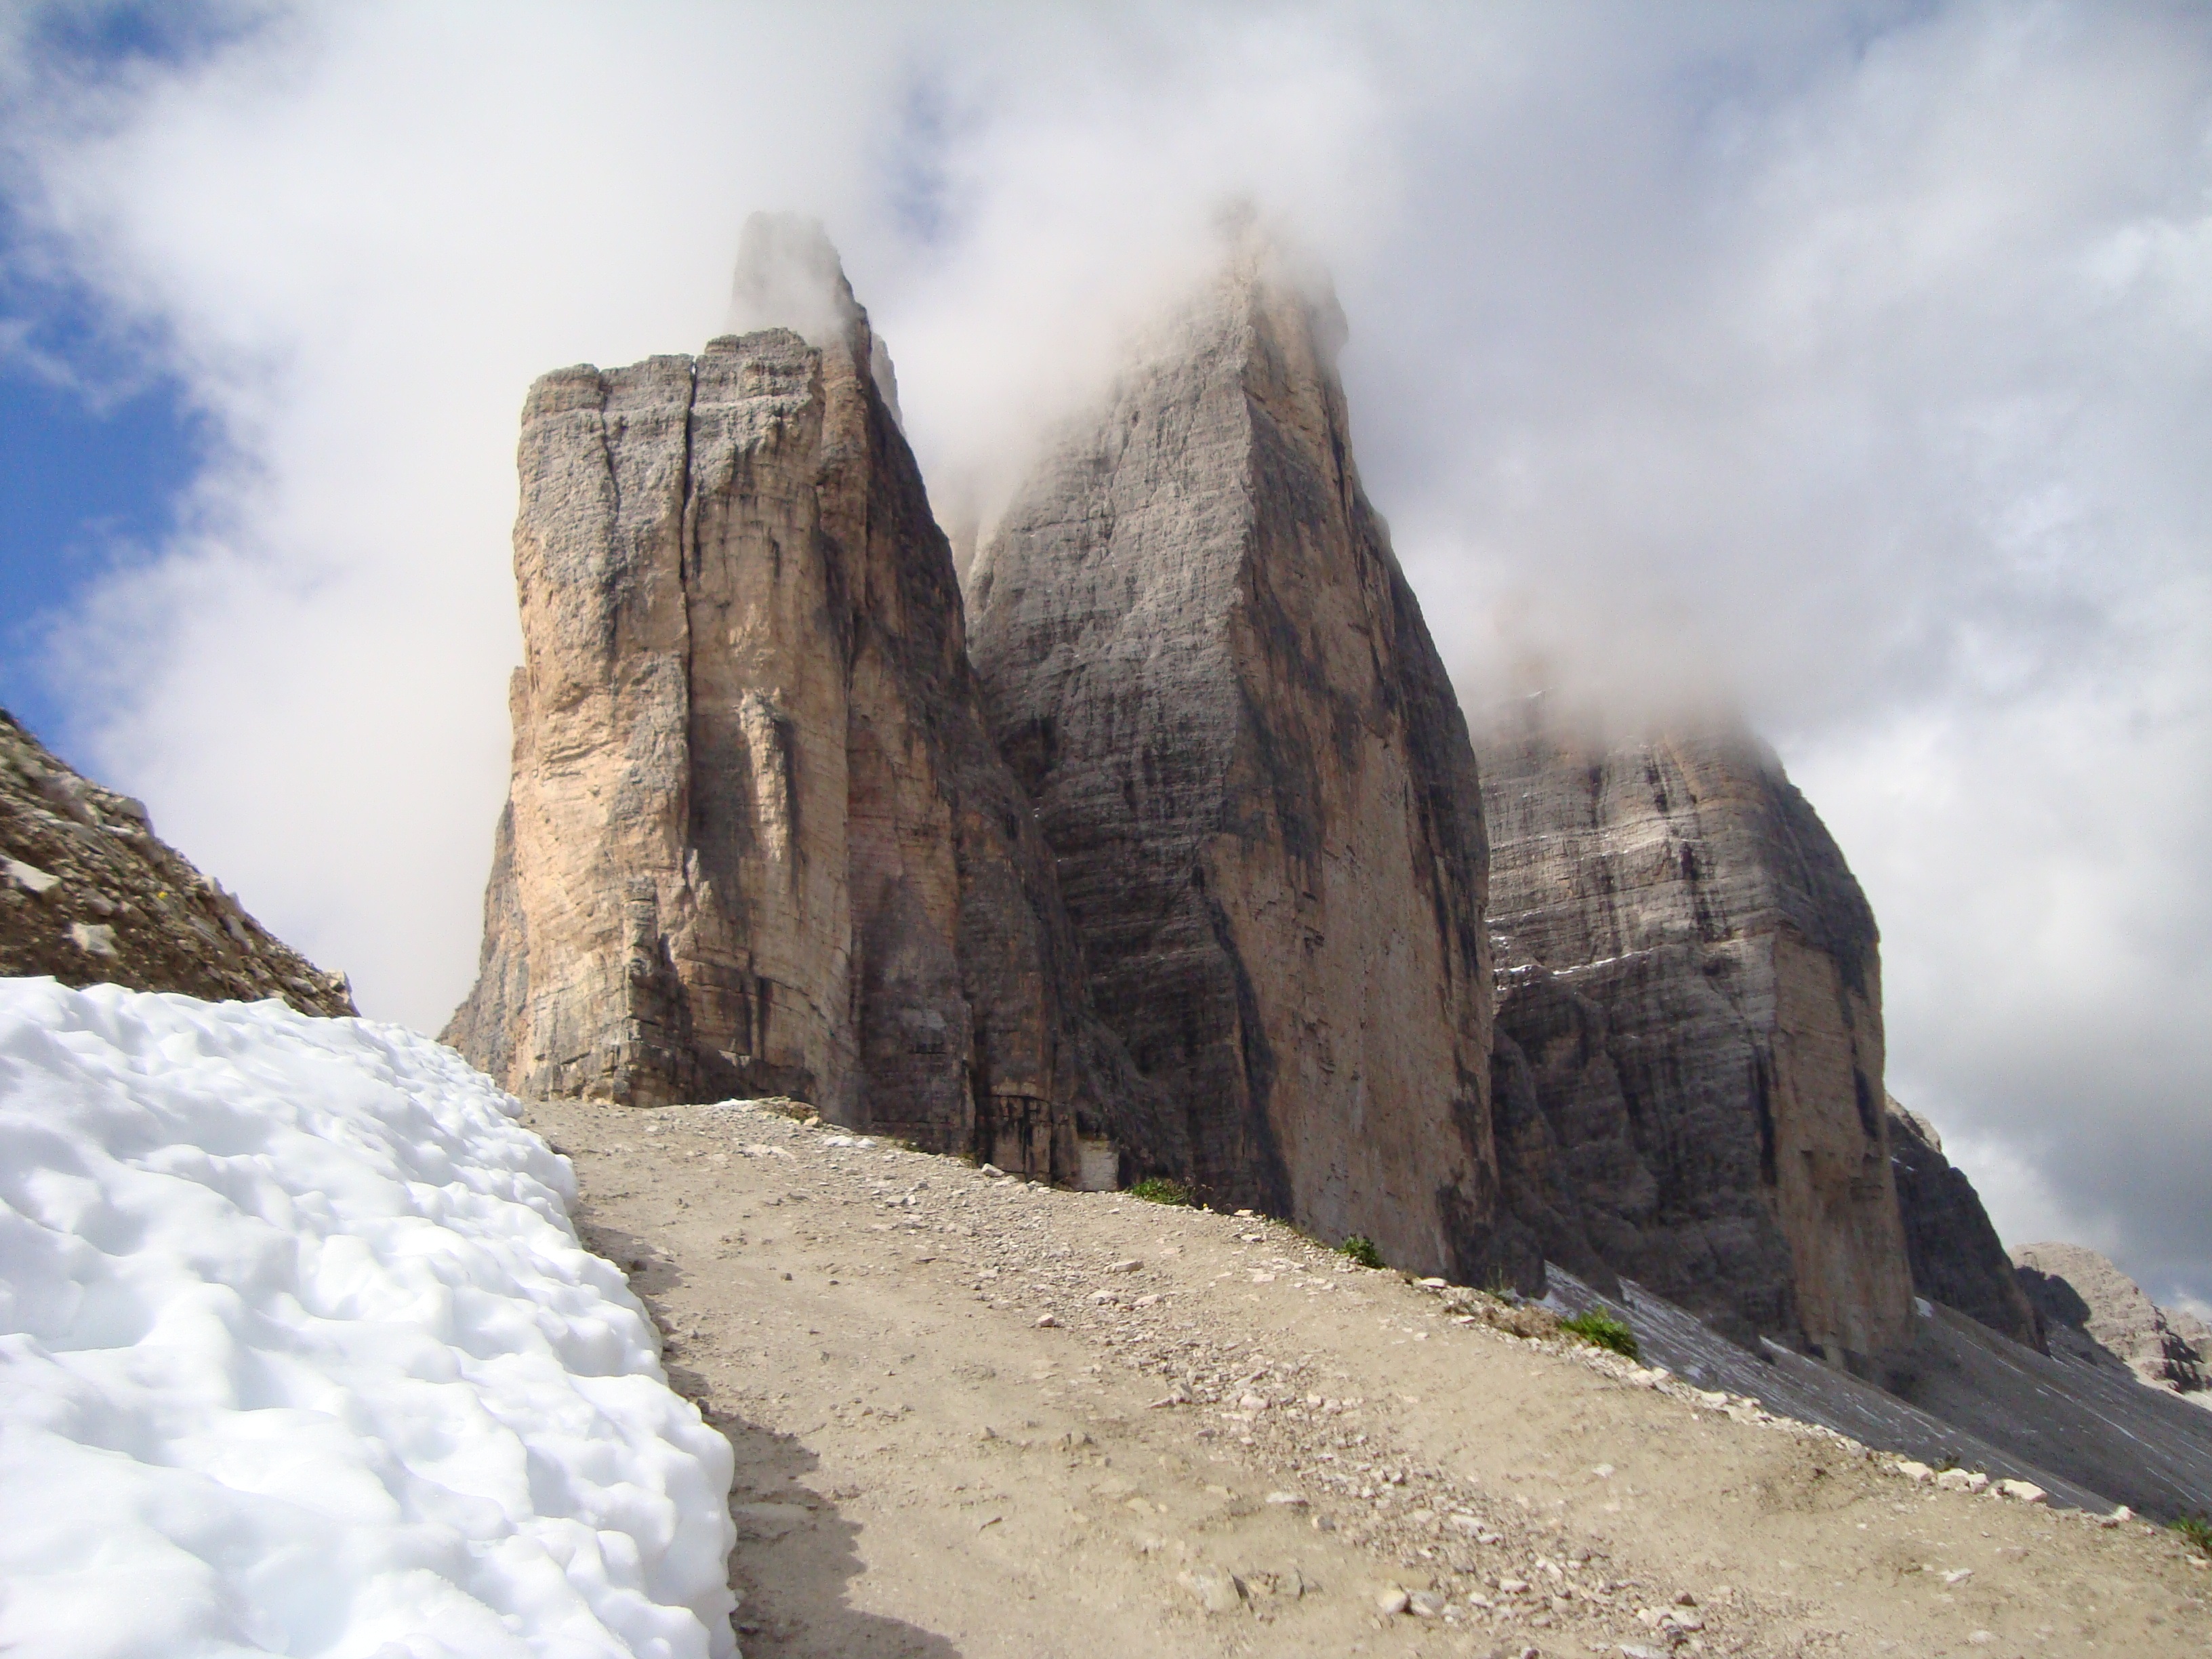
landscape, rock, mountain, snow, winter, mountain range, cliff, terrain, geology, temple, ruins, ancient history, mountainous landforms